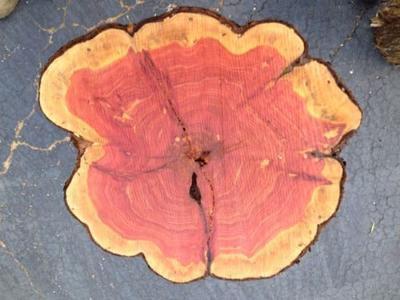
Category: table